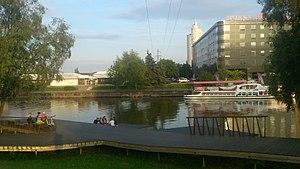
Kesklinn est un quartier de Tartu en Estonie.